Library of Tibetan Works and Archives

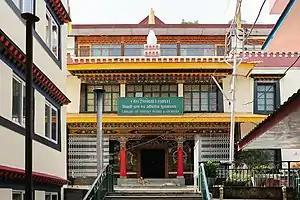
Library of Tibetan Works and Archives

The Library of Tibetan Works and Archives (LTWA) is a Tibetan library in Dharamshala, India. The library was founded by Tenzin Gyatso, the 14th Dalai Lama on 11 June 1970, and is considered one of the most important libraries and institutions of Tibetan works in the world.